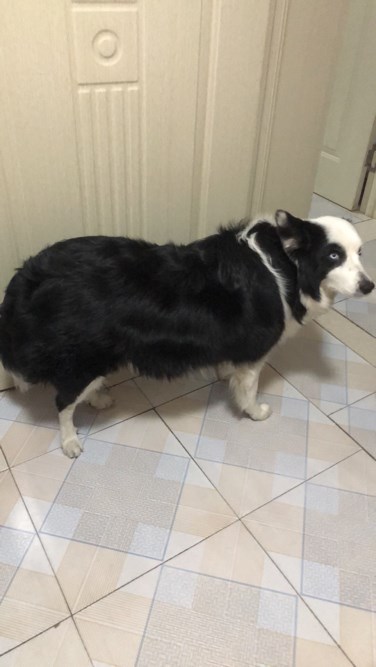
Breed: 2594-n000109-Border_collie